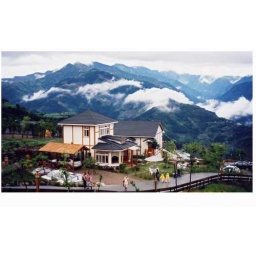
One of the many small bed &amp;amp; breakfast houses you can stay in in Taiwan